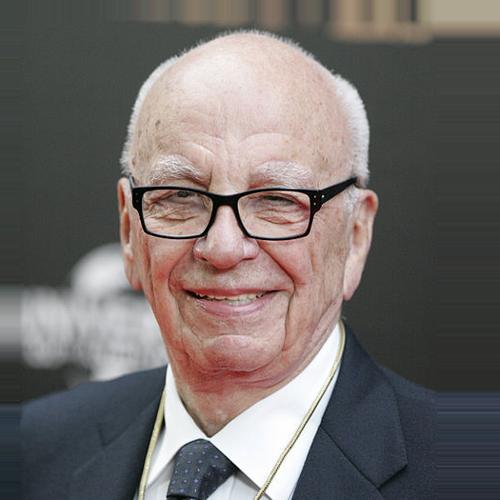
Age: 80